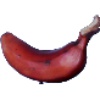
Label: red_banana